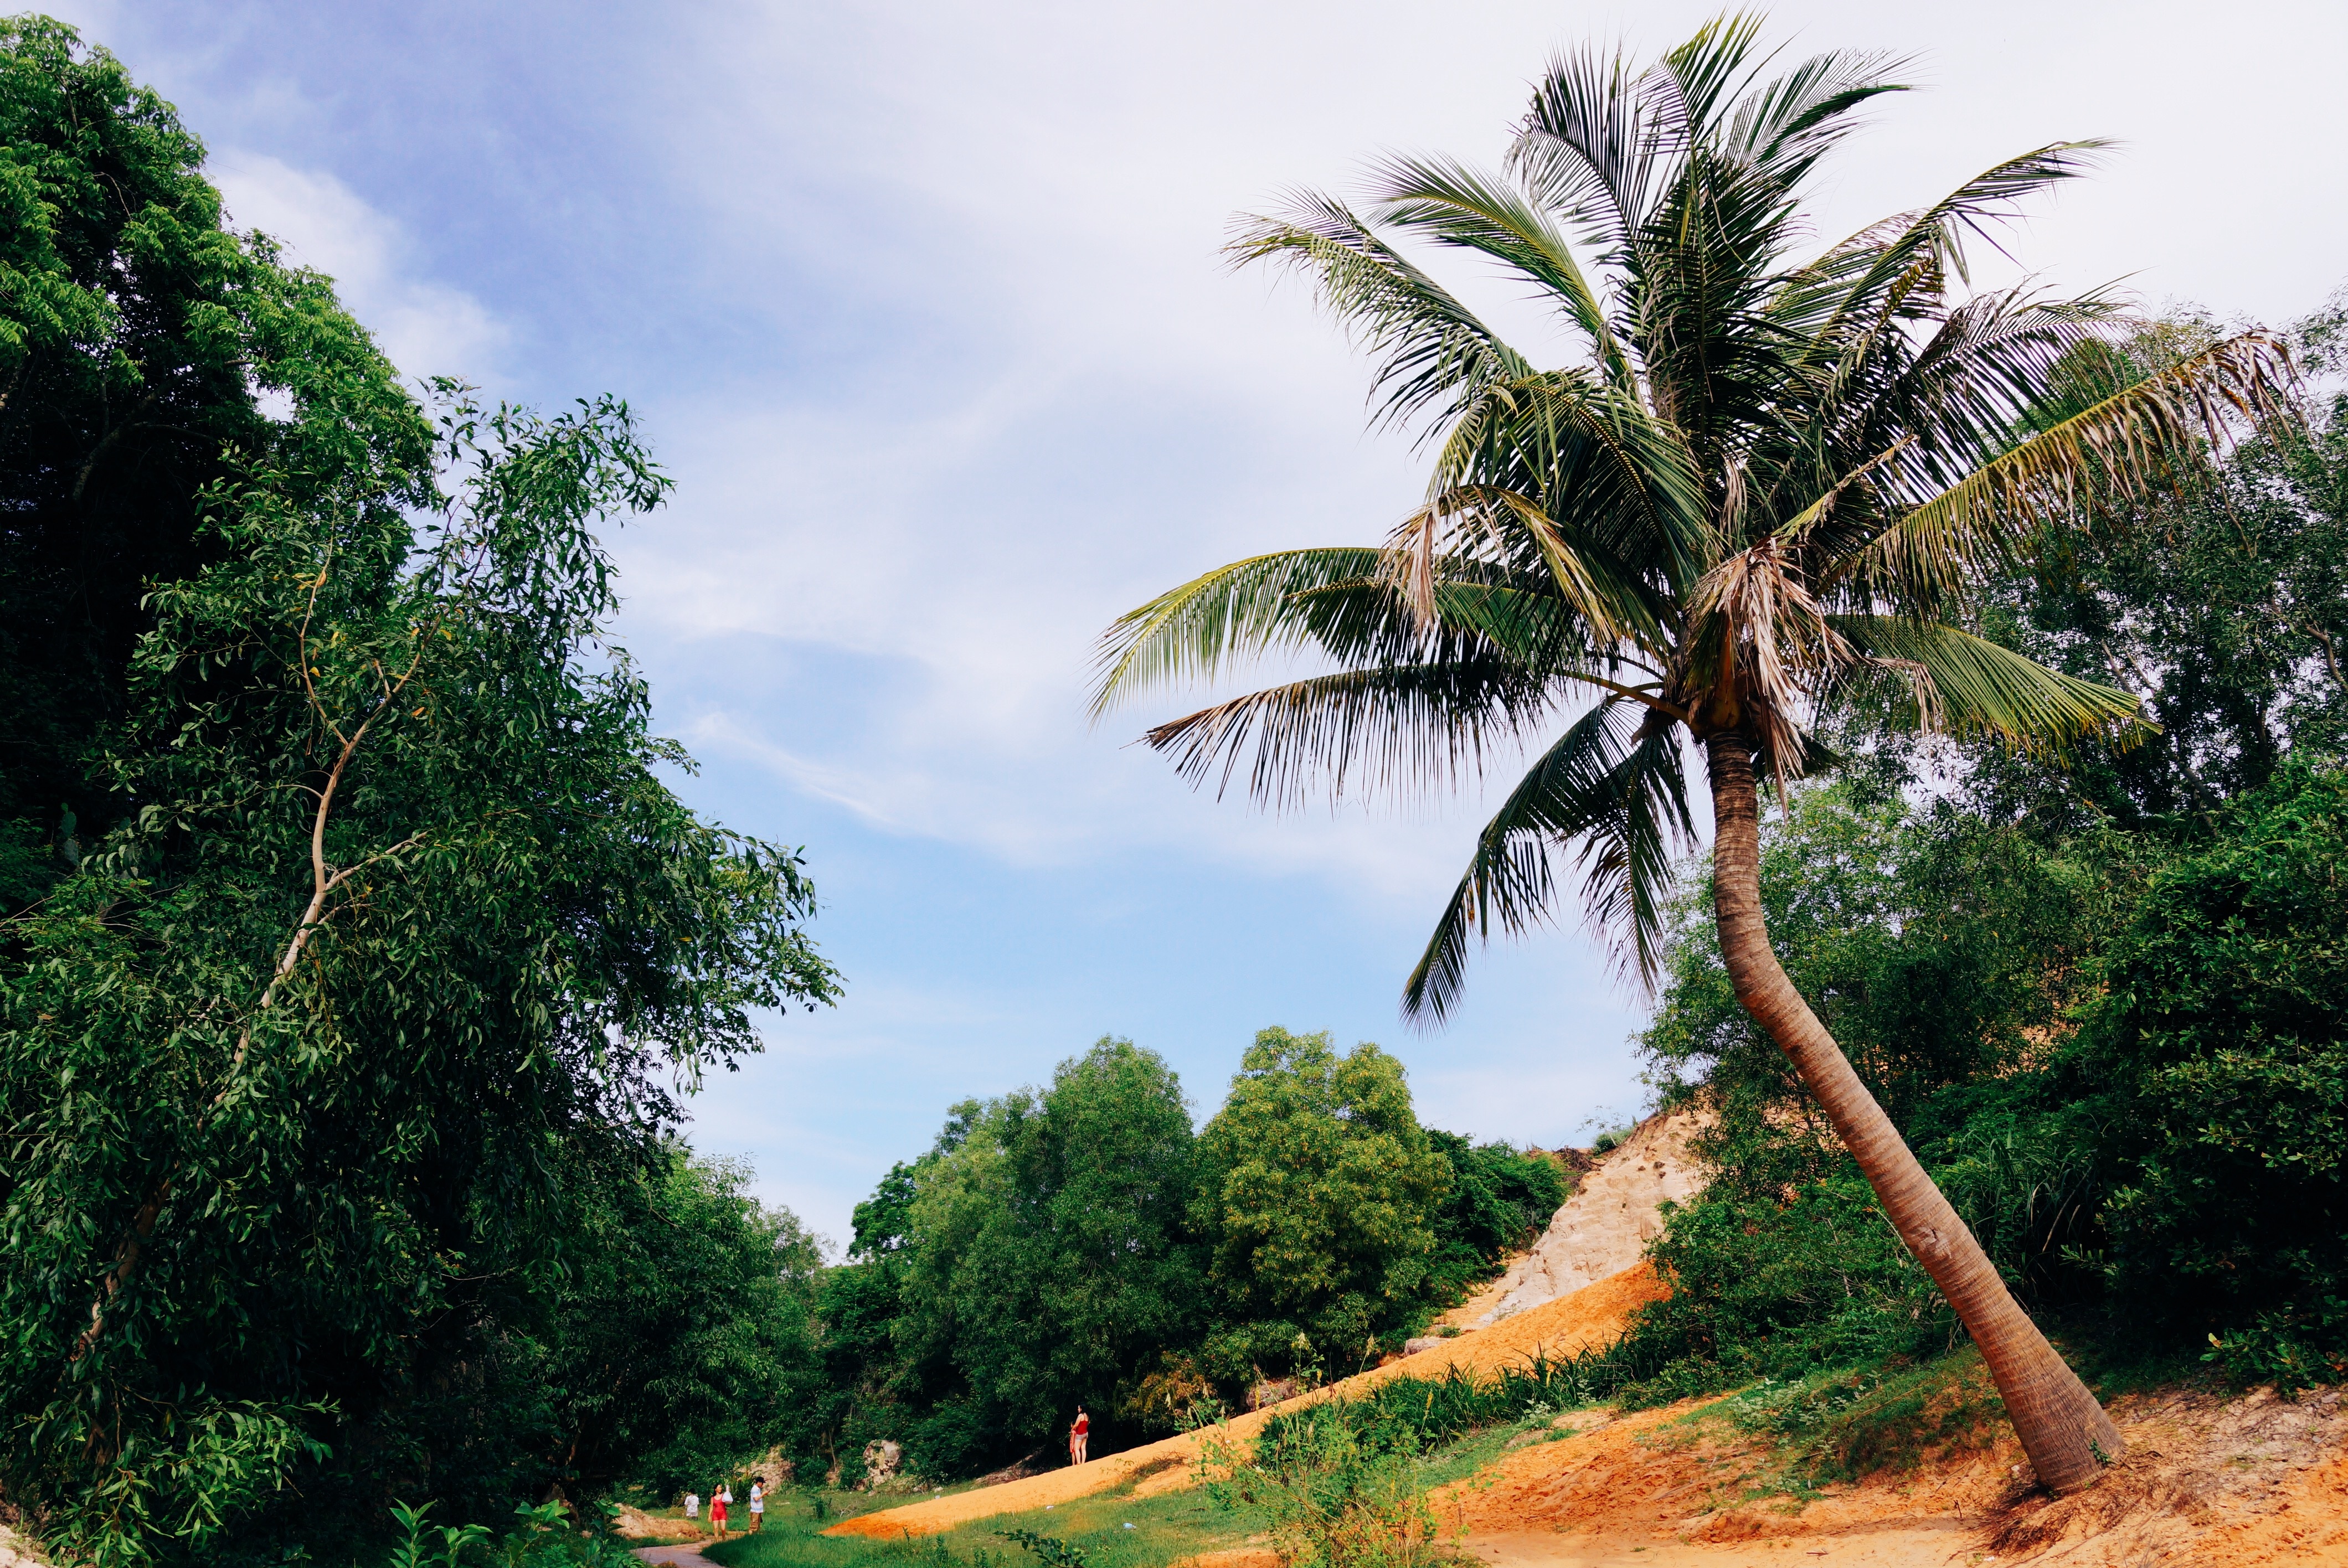
tree, forest, plant, flower, vacation, jungle, botany, flora, savanna, vegetation, rainforest, tropics, flowering plant, woody plant, land plant, arecales, palm family